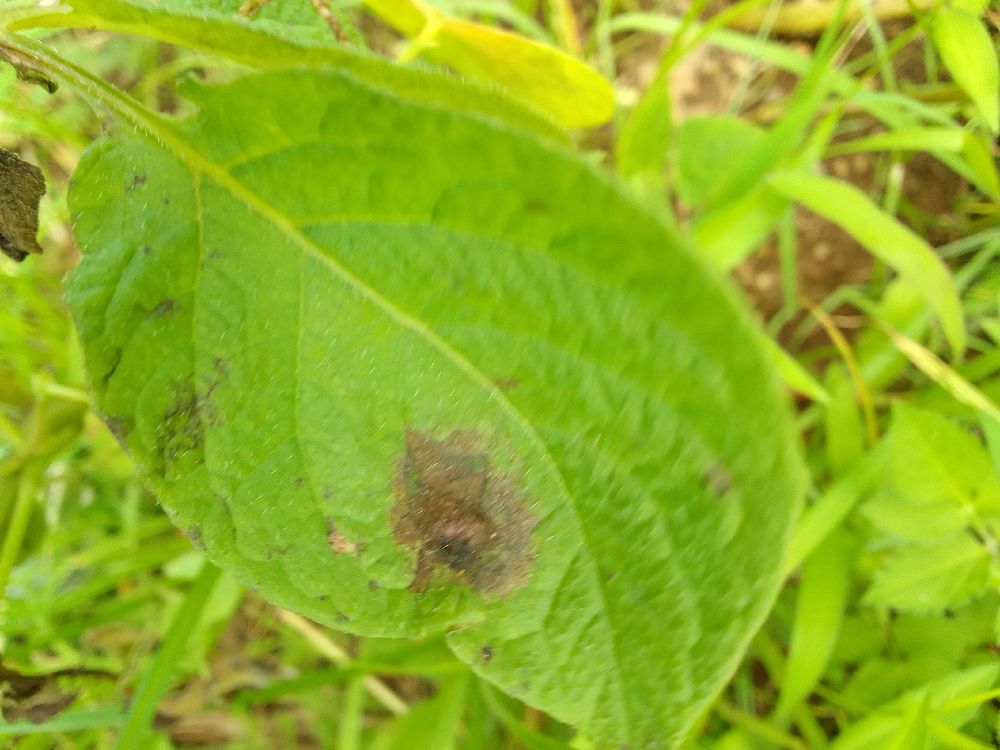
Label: Late blight